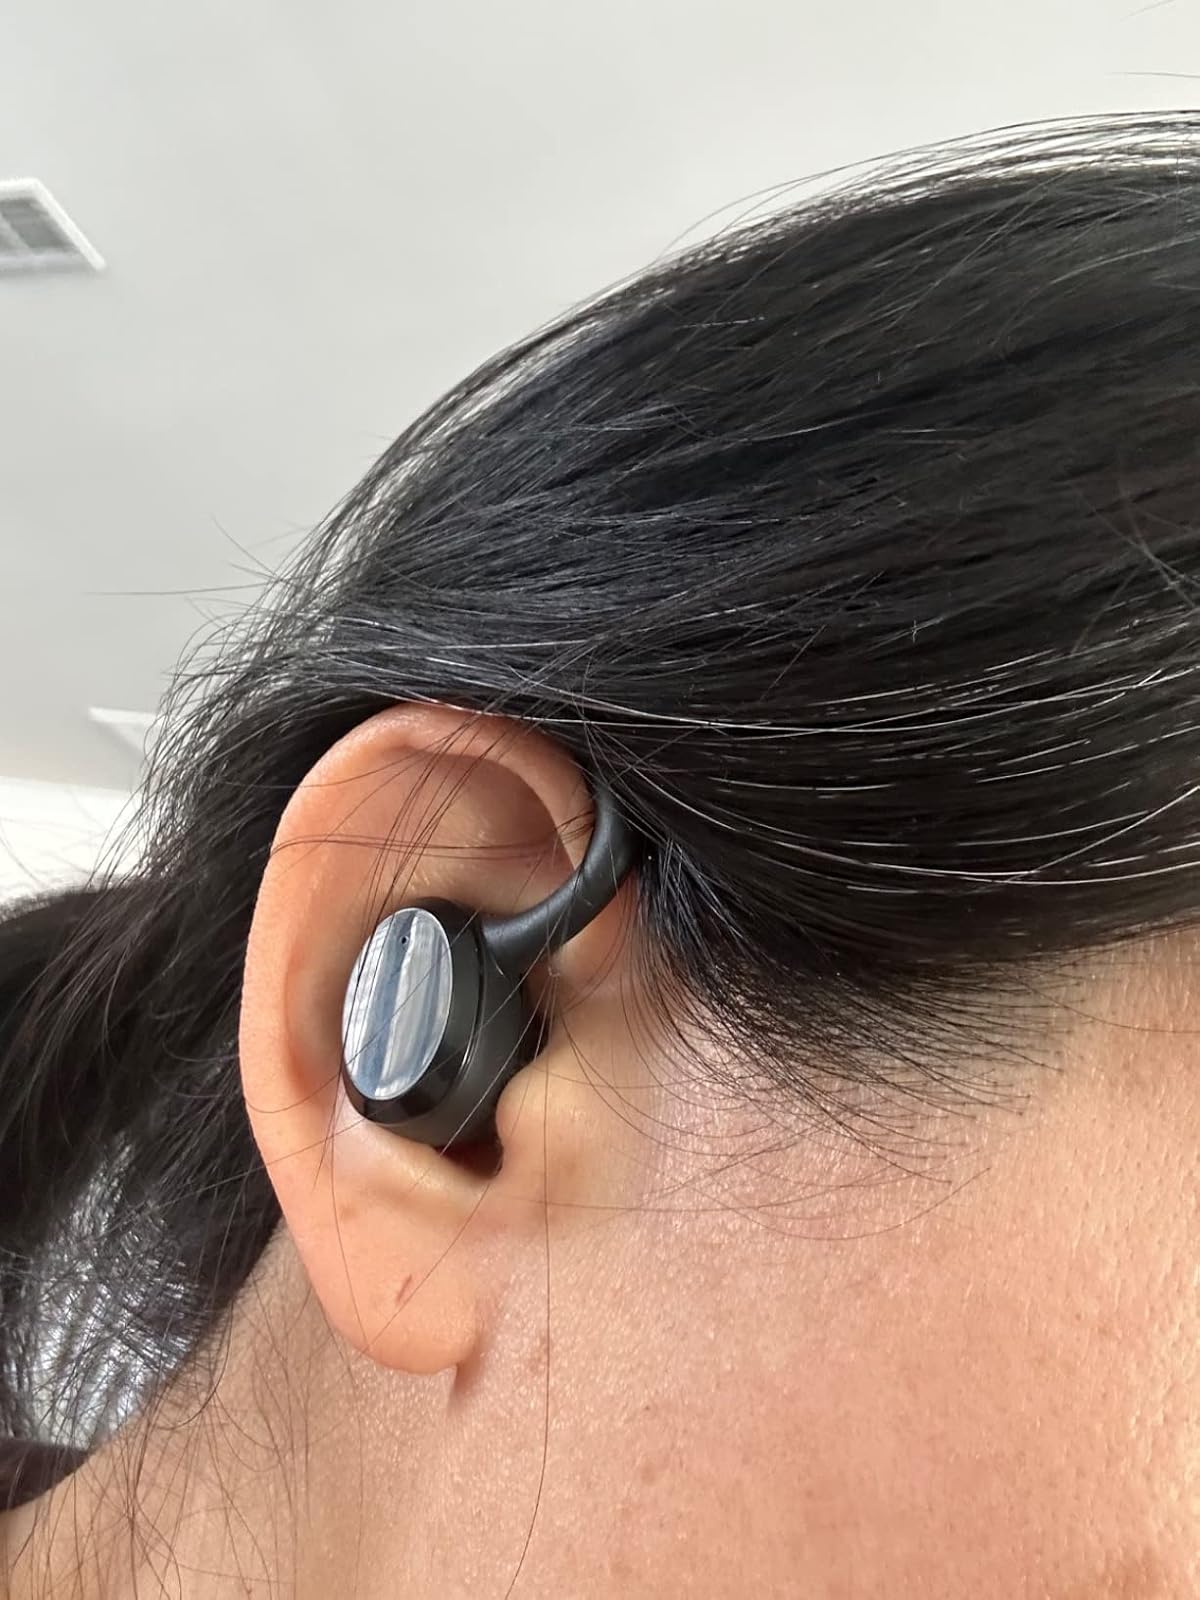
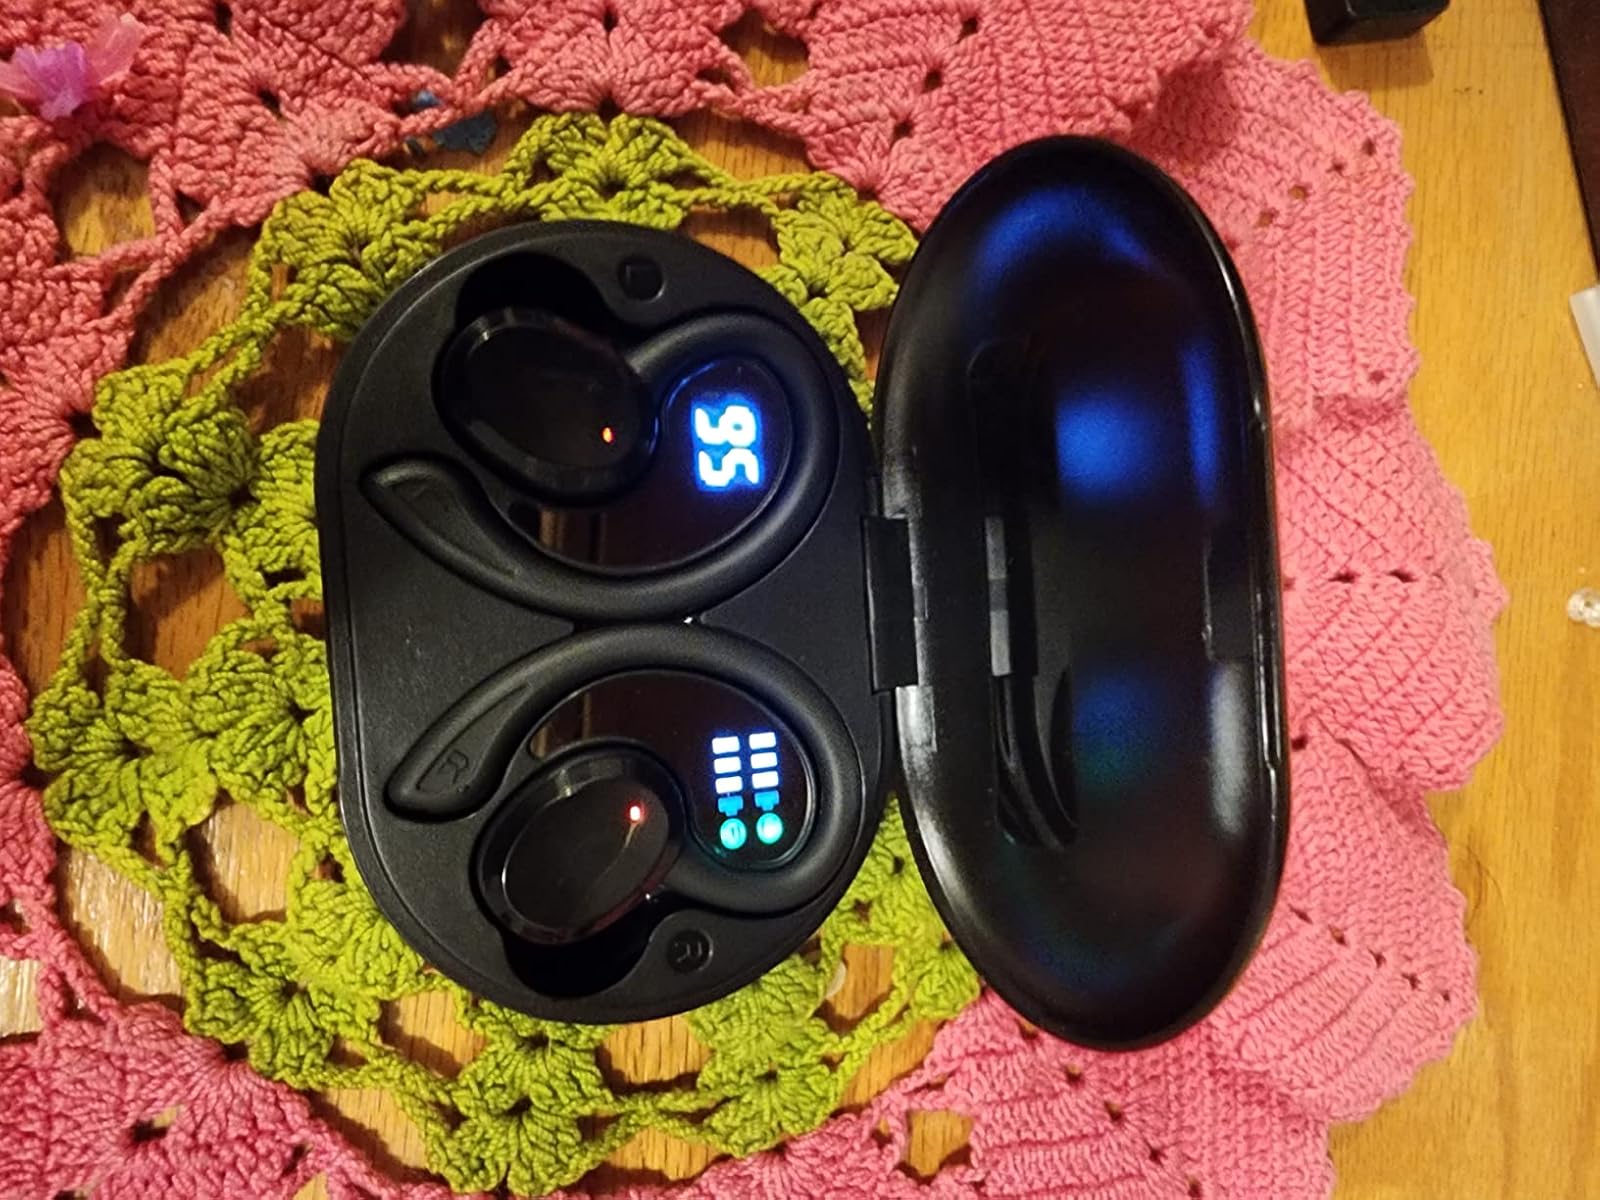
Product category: earbuds
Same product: yes